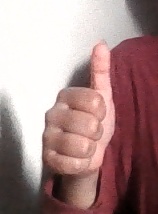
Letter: aleff